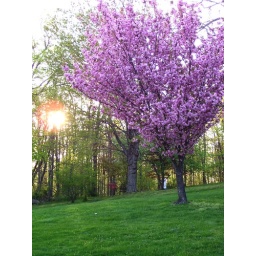
I see this tree from my bedroom window. I love the sunshine coming in my room in the morning!